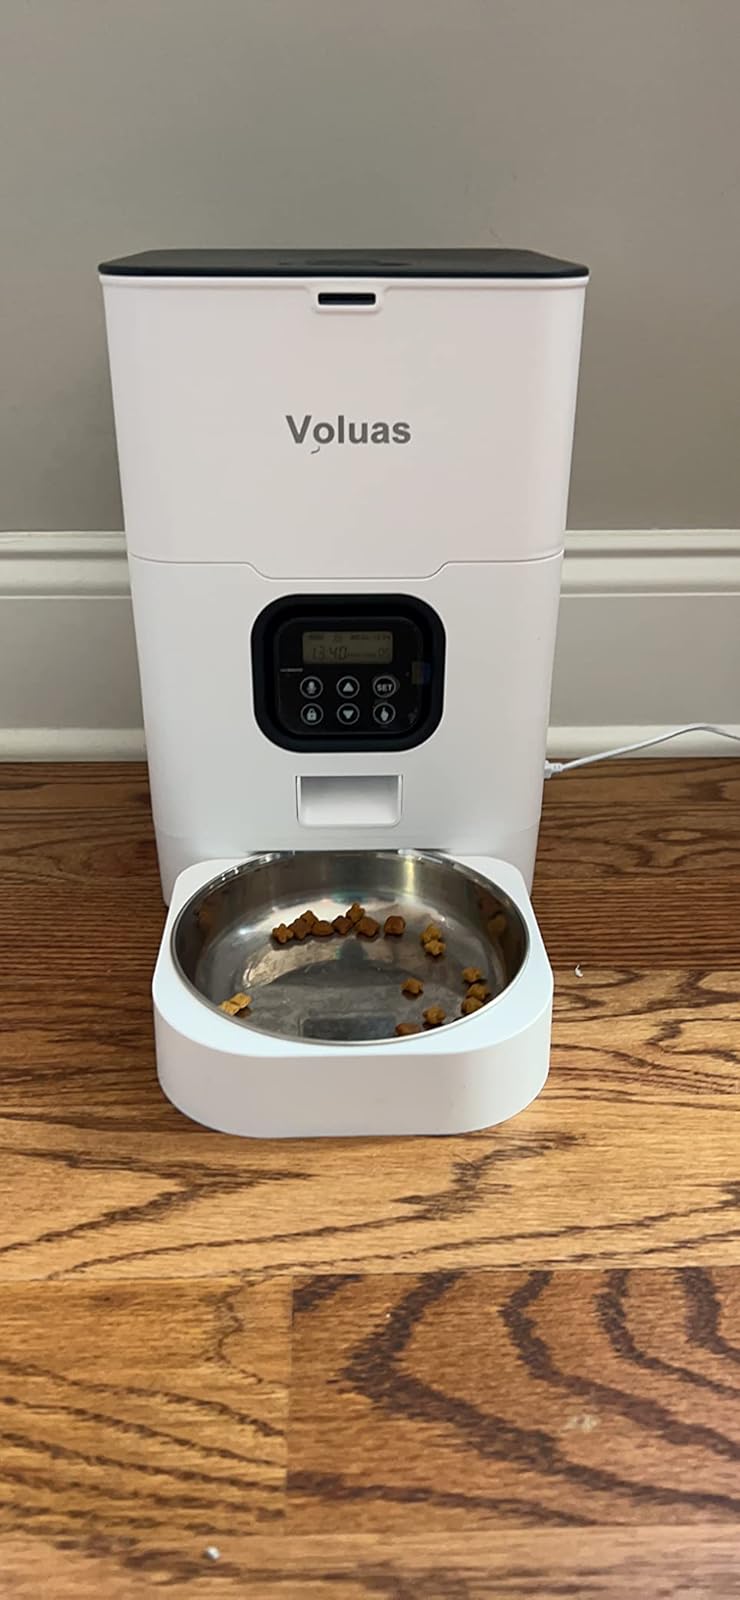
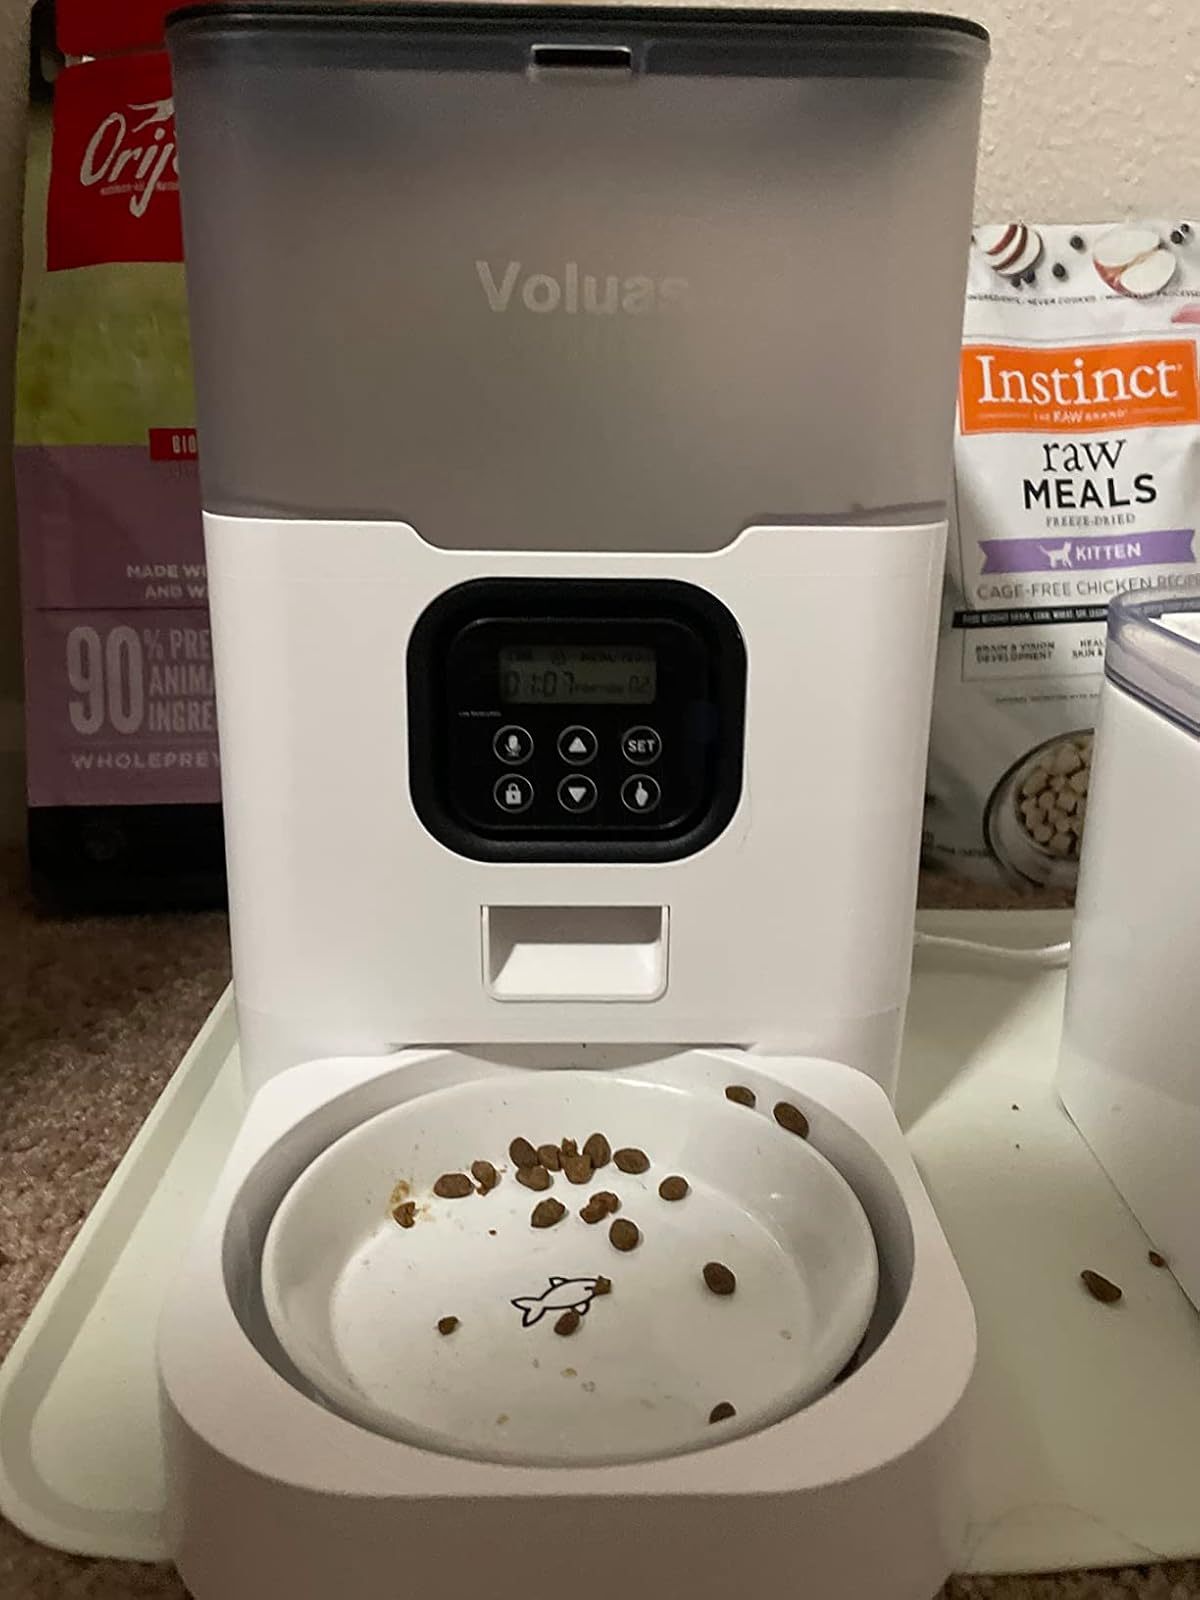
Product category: items_feeder
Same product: no